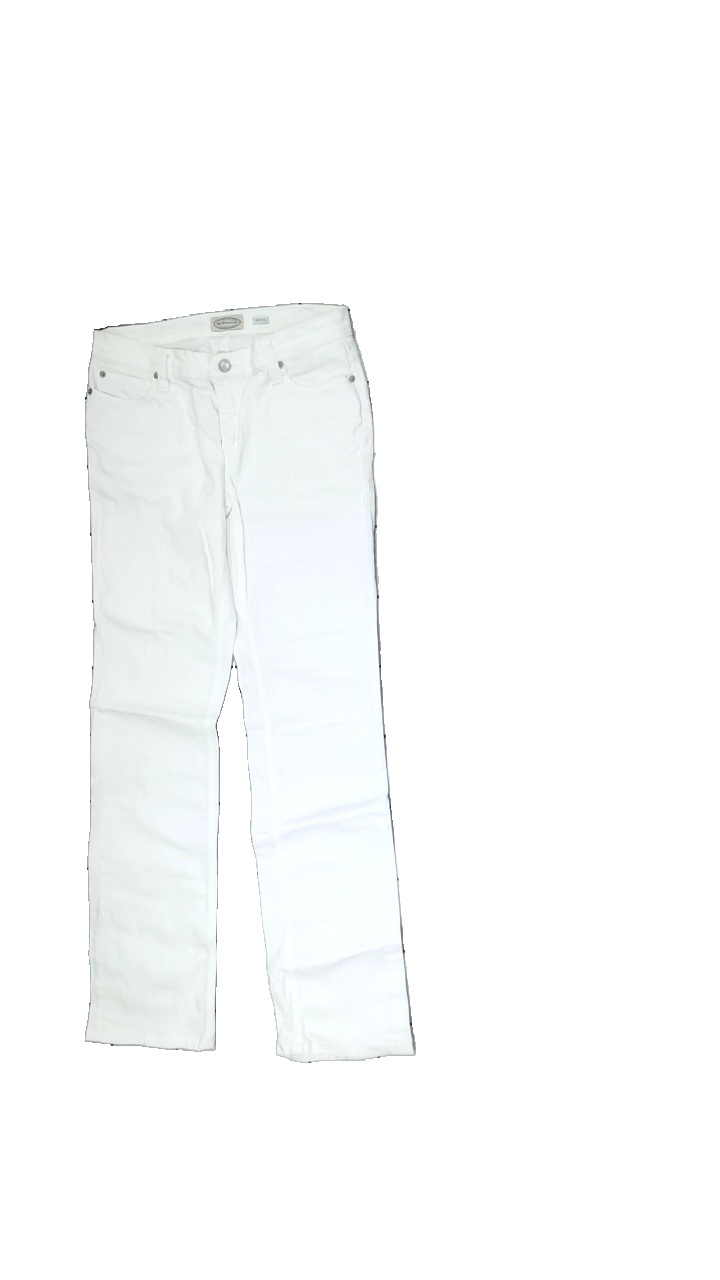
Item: Jeans (Ladies)
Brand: Newhouse Mellan
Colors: White
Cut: Regular
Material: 98%cotton 2%elastane
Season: Spring
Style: Denim
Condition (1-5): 3
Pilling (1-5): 5
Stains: Minor
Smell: Minor
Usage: Export
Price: <50